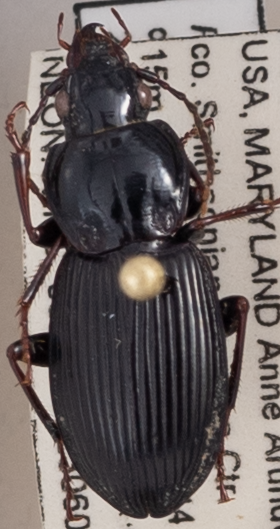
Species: Pterostichus stygicus
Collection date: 2023-06-06
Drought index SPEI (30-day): -0.746
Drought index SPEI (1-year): -0.17
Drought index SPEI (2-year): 0.17